Joseph Francis

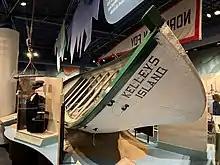
A Joseph Francis designed surfboat on display at the National Museum of the Great Lakes.

The first life-car ever used, which rescued 200 of 201 people from the Scottish brig "Ayrshire" wreck in 1850, is on display at the Smithsonian National Museum of American History. Also on display are some of Francis' numerous awards that he received in gratitude for his inventions. These include the Congressional Gold Medal, which was designed by the famous American sculptor Augustus Saint-Gaudens and was given to him by President Benjamin Harrison on August 27, 1888, as well as a diamond-encrusted snuff box from Emperor Napoleon III of France.